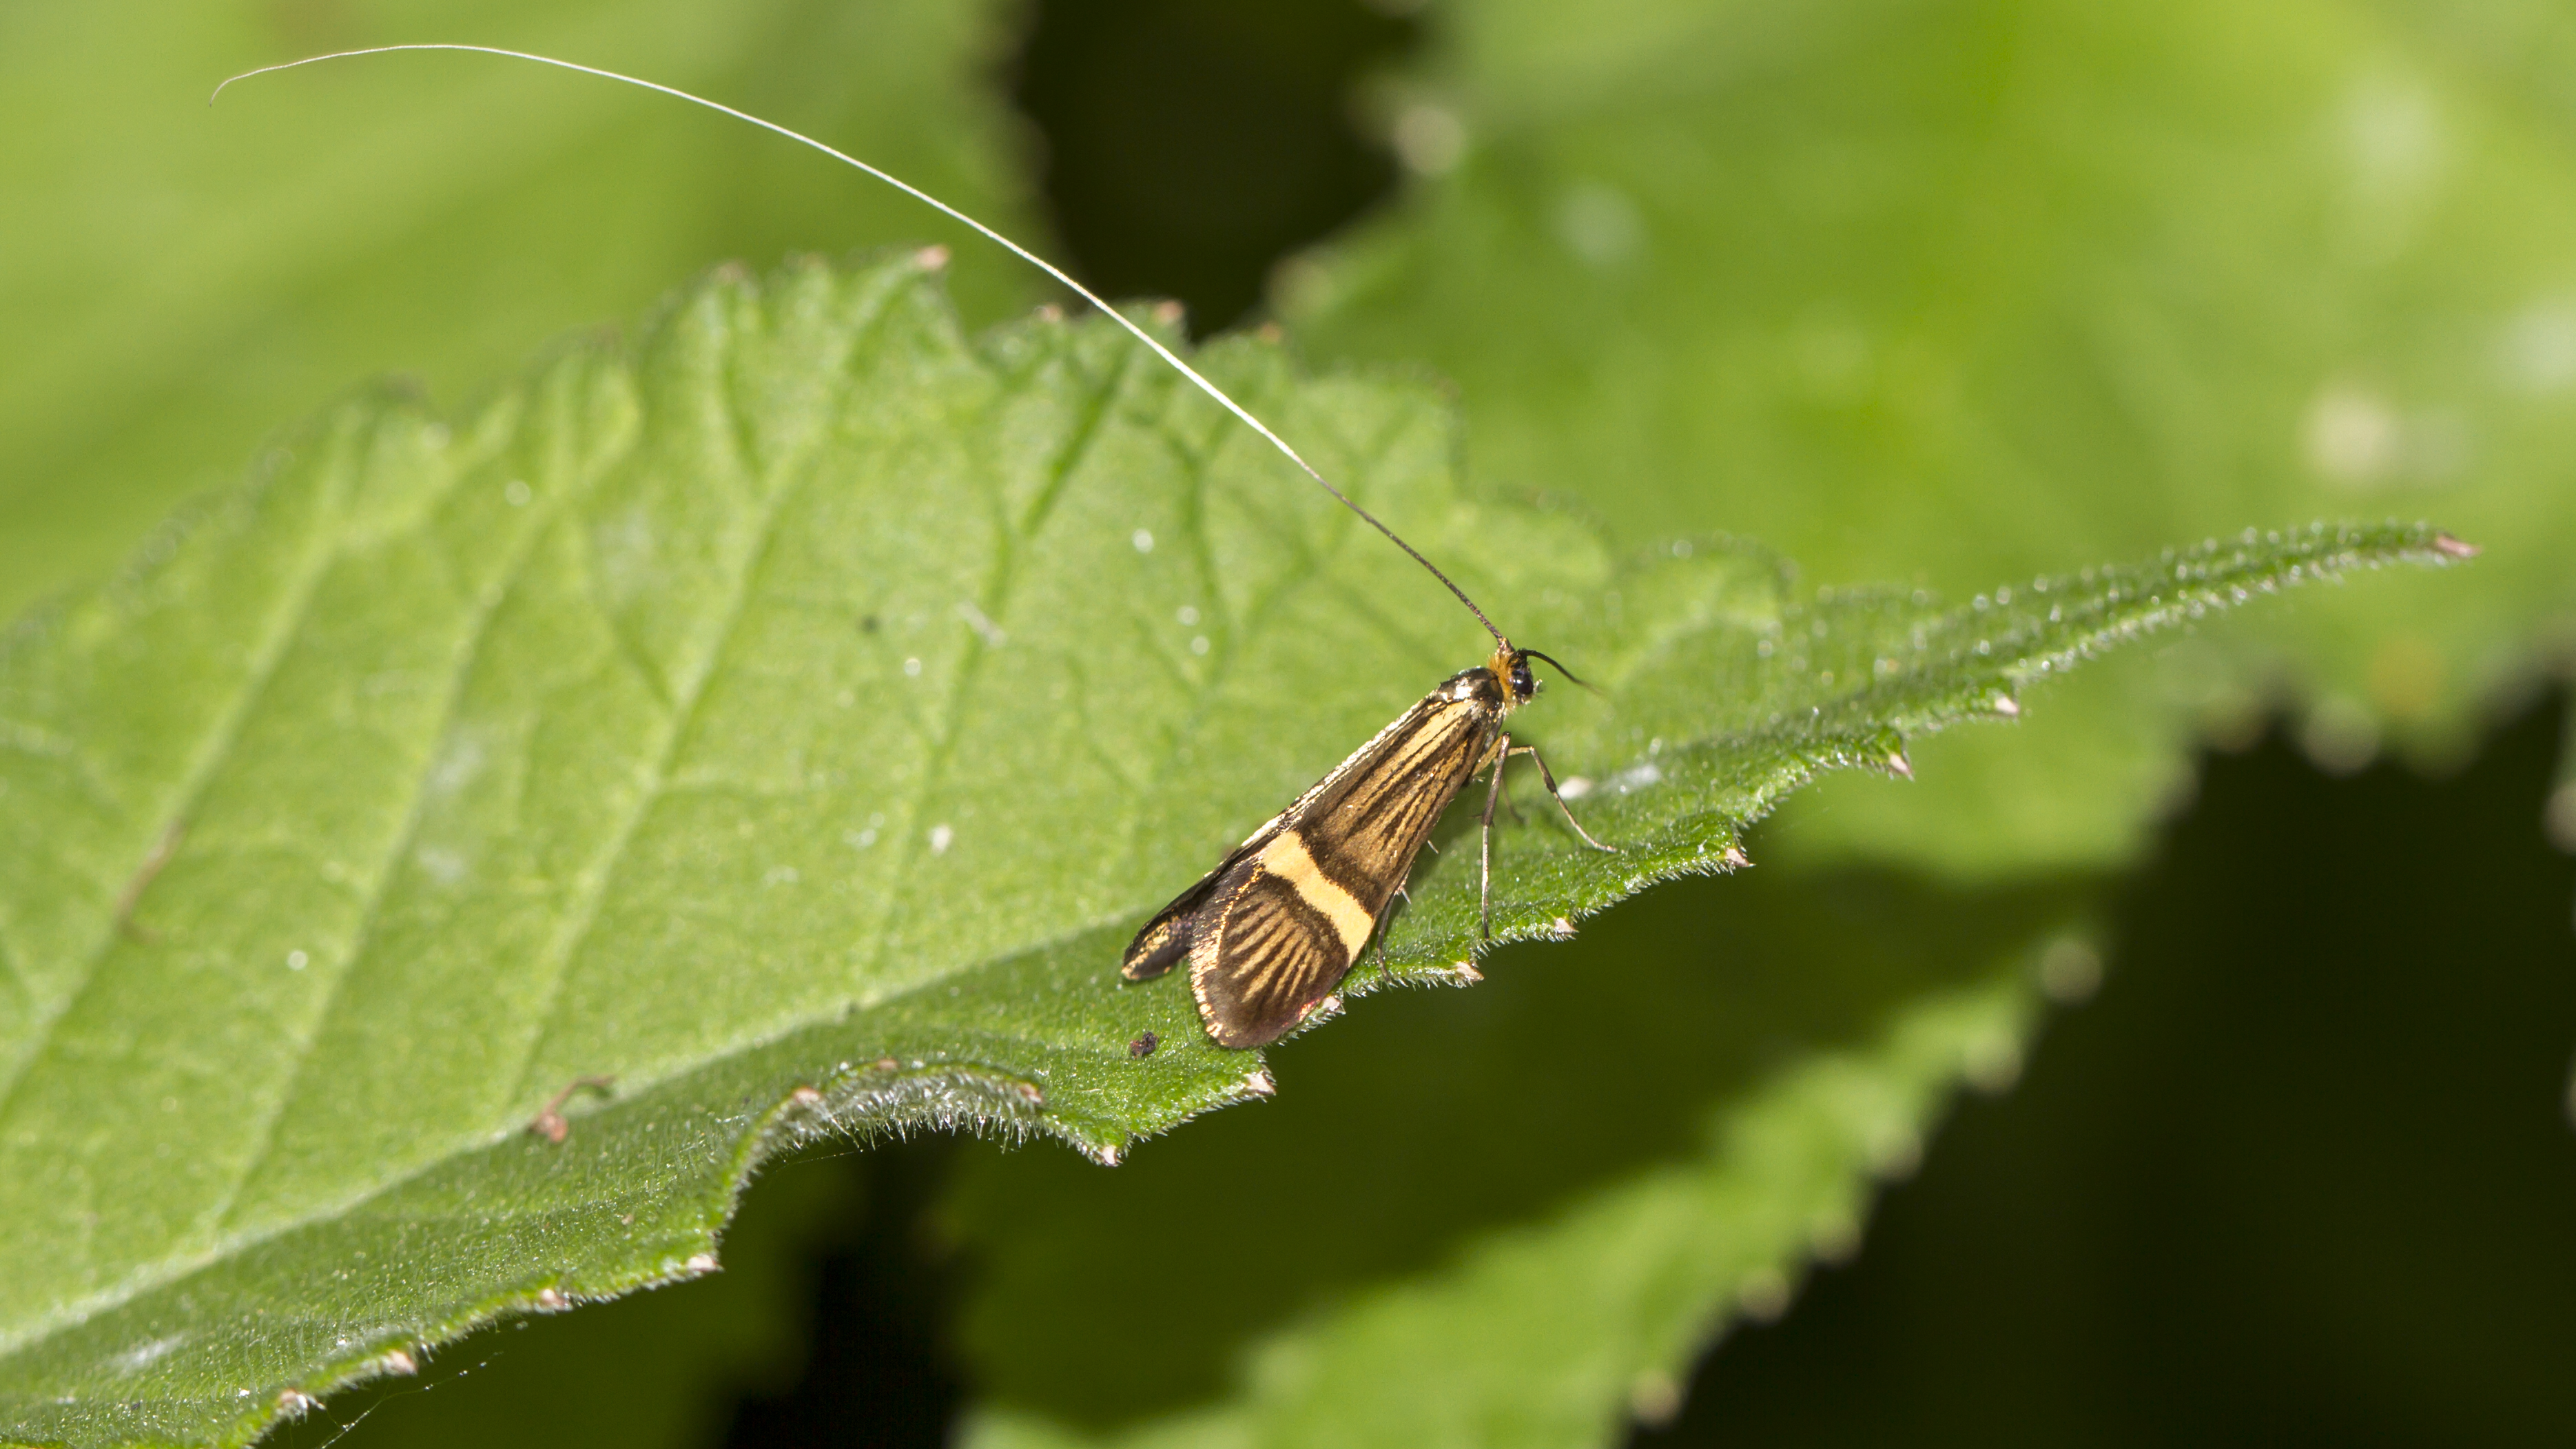
nature, wing, bokeh, photography, meadow, leaf, green, insect, macro, moth, fauna, invertebrate, close up, outdoors, uk, canon7d, dof, damselfly, grasshopper, hww, nikkvalentine, peterborough, wingwednesday, nemophoradegeerella, macro photography, arthropod, plant stem, net winged insects, cricket like insect